Isidre Molas

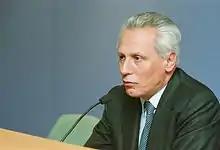
Molas in 2001

Isidre Molas i Batllori (born 12 October 1940) is a Catalan politician and historian, who has served as the fifth President of the Socialists' Party of Catalonia since 19 July 2008. He has been a Senator from Barcelona since 5 April 2000.